Real-estate bubble

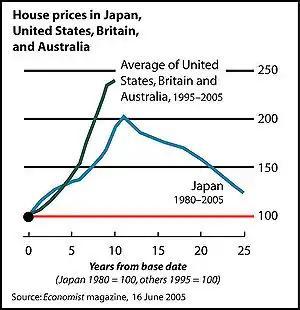
Inflation-adjusted home prices in Japan (1980–2005) compared to home price appreciation in the United States, Britain, and Australia (1995–2005)

Measures of house "price" are also used in identifying housing bubbles; these are known as house price indices (HPIs).